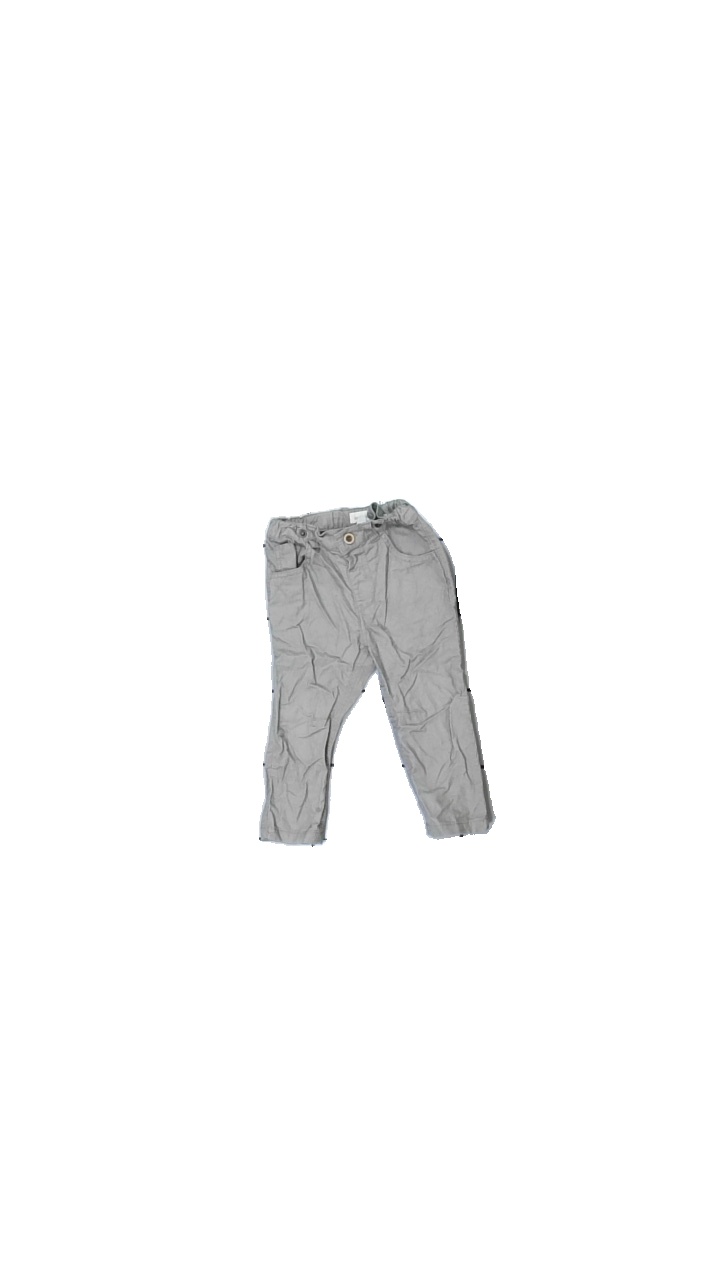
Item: Trousers (Children)
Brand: Newbie (kappahl)
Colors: Beige
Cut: Regular
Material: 100% cotton
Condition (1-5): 3
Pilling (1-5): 5
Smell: Minor
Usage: Export
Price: <50